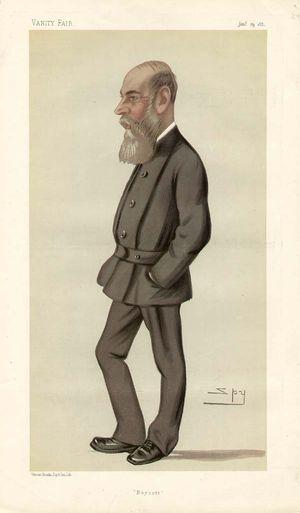
Charles Cunningham Boycott, né le 12 mars 1832 dans le Norfolk et mort le 19 juin 1897 dans le Suffolk, est une personnalité britannique qui est d'abord capitaine dans les Forces armées britanniques avant de démissionner pour devenir propriétaire terrien sur l'île d'Achill puis à Lough Mask dans le comté de Mayo, en Irlande.